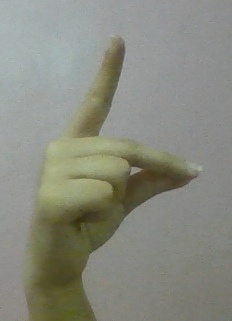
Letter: ta